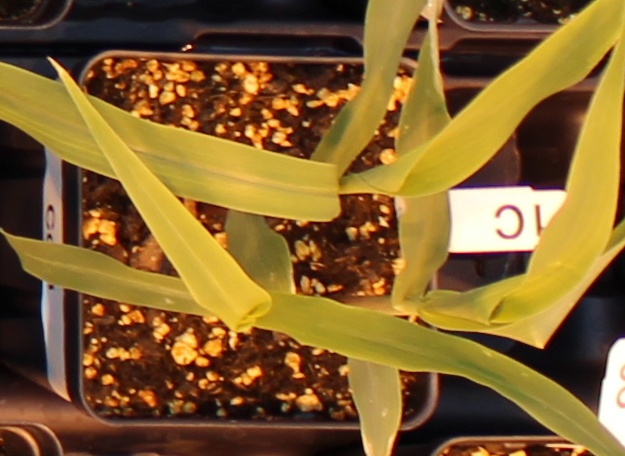
Label: Corn